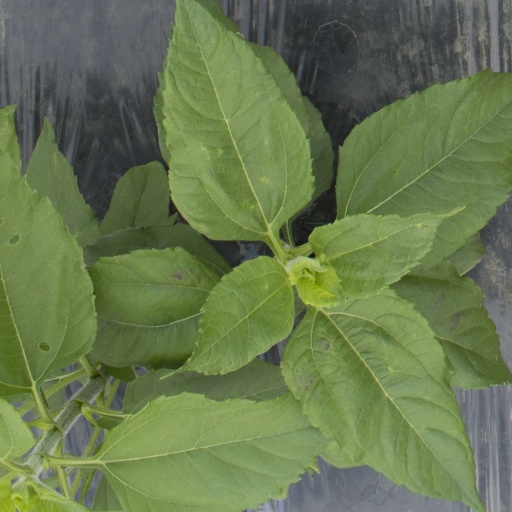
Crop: Jerusalem artichoke